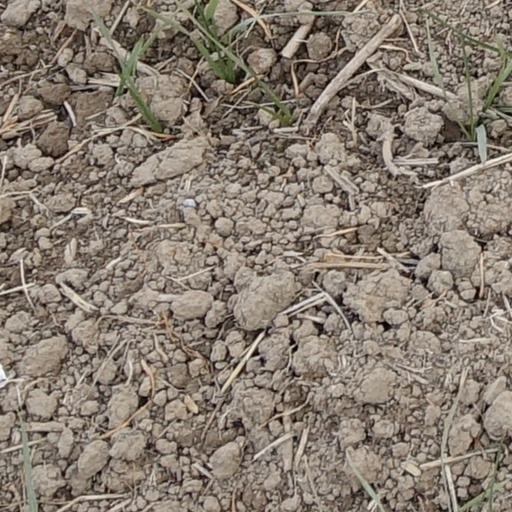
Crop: wheat